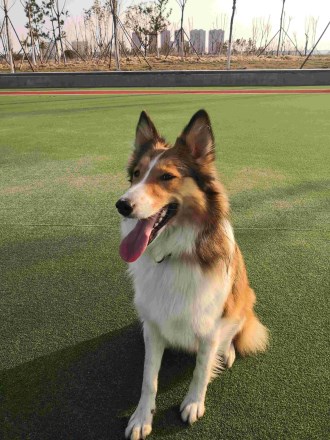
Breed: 227-n000094-collie